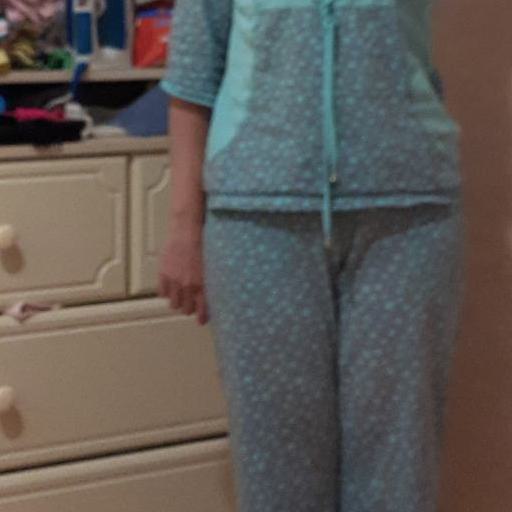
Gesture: no_gesture